Rital literature

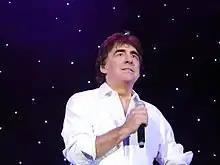

Songs are another area where the term « rital » was used by Italian migrants in francophone countries to affirm their migrant identity: